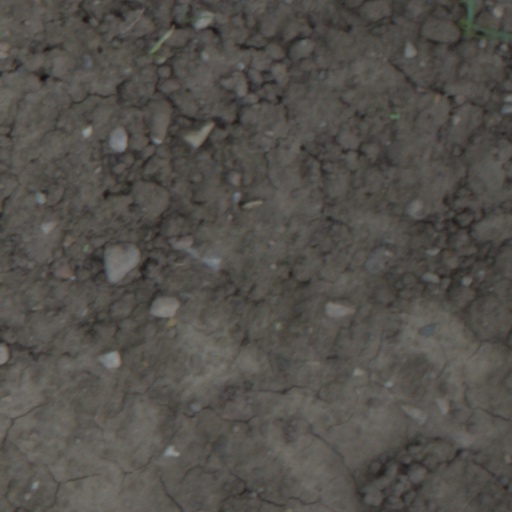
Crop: wheat